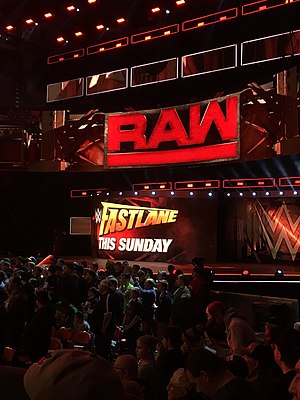
RAW
Wrestlingshow arrangeret af RAW
WWE Raw er et amerikansk tv-program, der bliver produceret World Wrestling Entertainment. Det sendes på den amerikansk tv-station USA Network i USA. Showets navn, som WWE har som varemærke under navnet RAW, henviser også til ét af organisationens to brands, hvor wrestlere, dommere, kommentatorer, osv. medvirker.